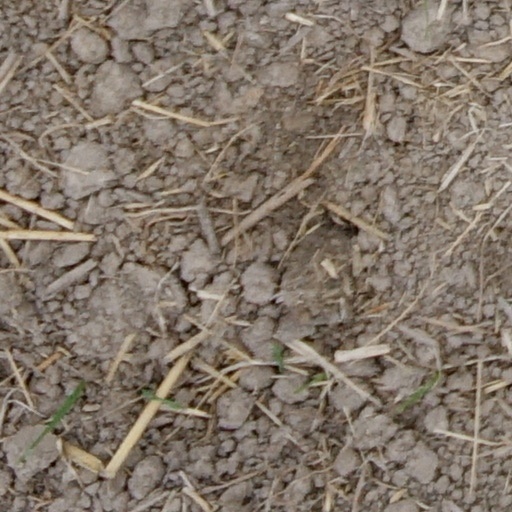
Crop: wheat